Semitic people

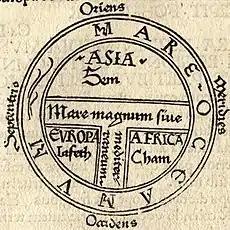
This T and O map, 1472, from the first printed version of Isidore of Seville's "Etymologiae", identifies the three known continents as populated by descendants of Sem (Shem), Iafeth (Japheth) and Cham (Ham).

Semitic people or Semites is a term for an ethnic, cultural or racial group associated with people of the Middle East and the Horn of Africa, including Akkadians (Assyrians and Babylonians), Arabs, Arameans, Canaanites (Ammonites, Edomites, Israelites, Moabites, Phoenicians, and Philistines) and Habesha peoples. The terminology is now largely unused outside the grouping "Semitic languages" in linguistics. First used in the 1770s by members of the Göttingen school of history, this biblical terminology for race was derived from Shem, one of the three sons of Noah in the Book of Genesis, together with the parallel terms Hamites and Japhetites.